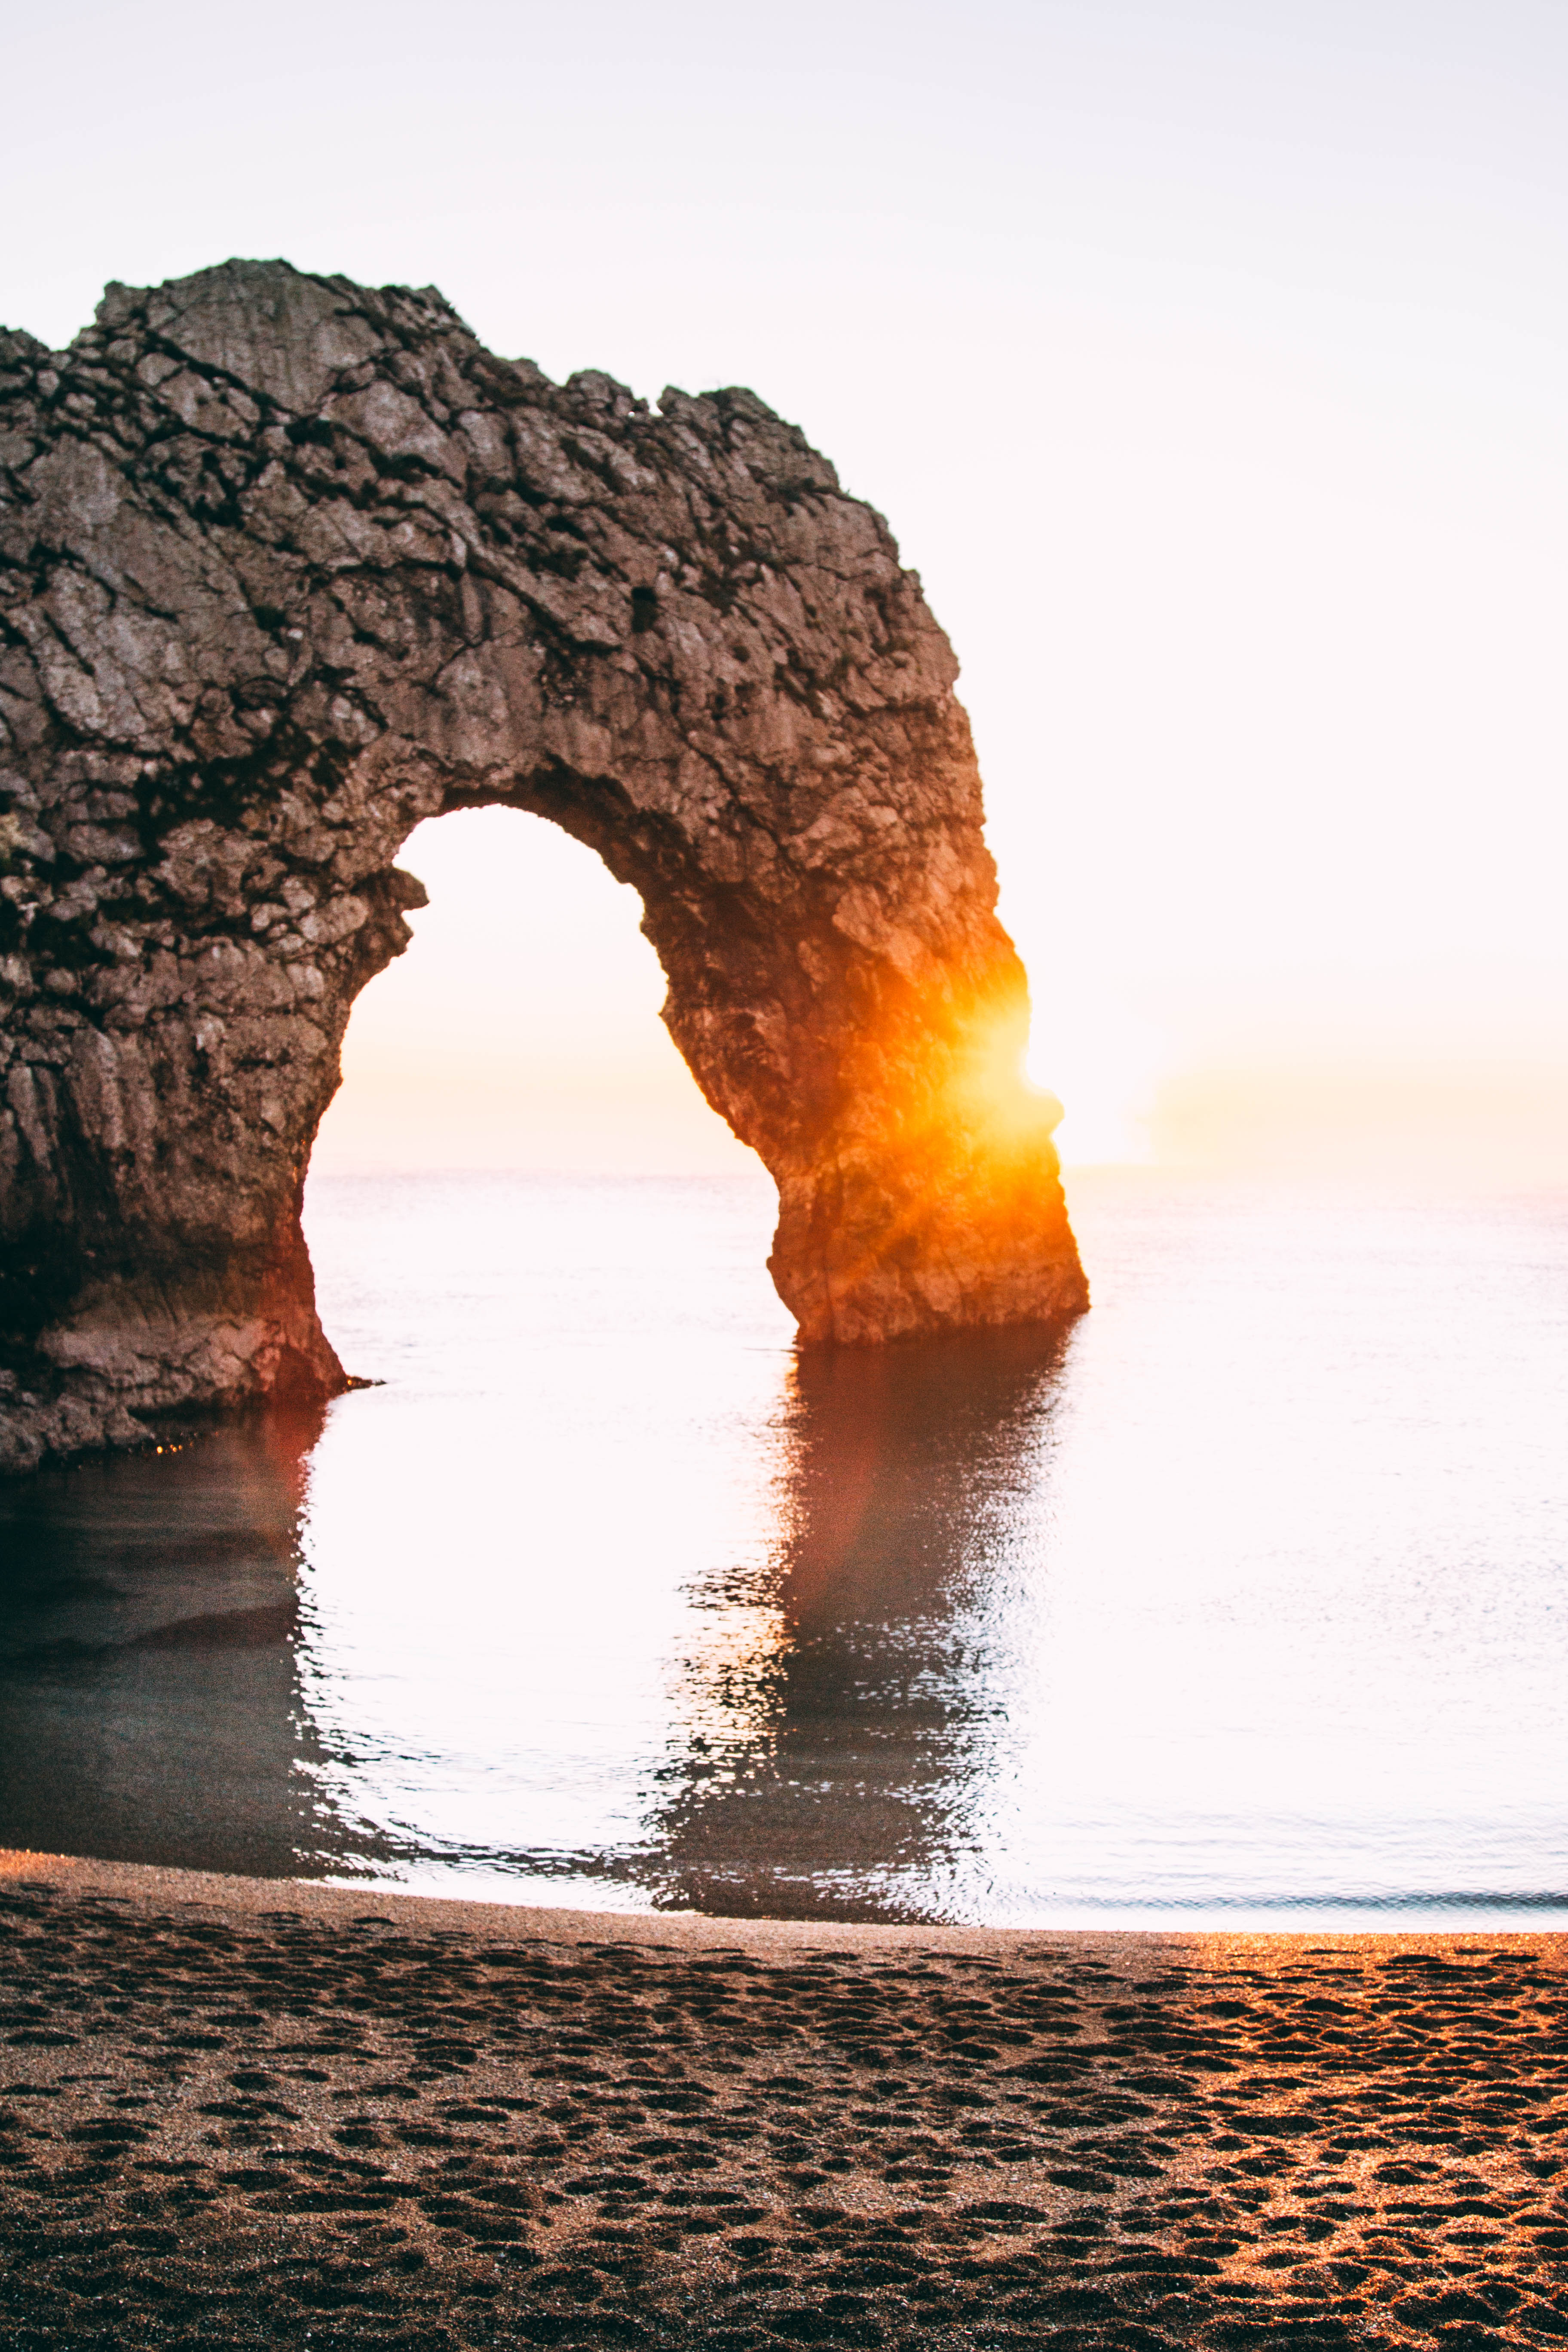
sea, coast, rock, ocean, sunrise, sunset, sunlight, morning, wave, dawn, formation, cliff, arch, reflection, terrain, material